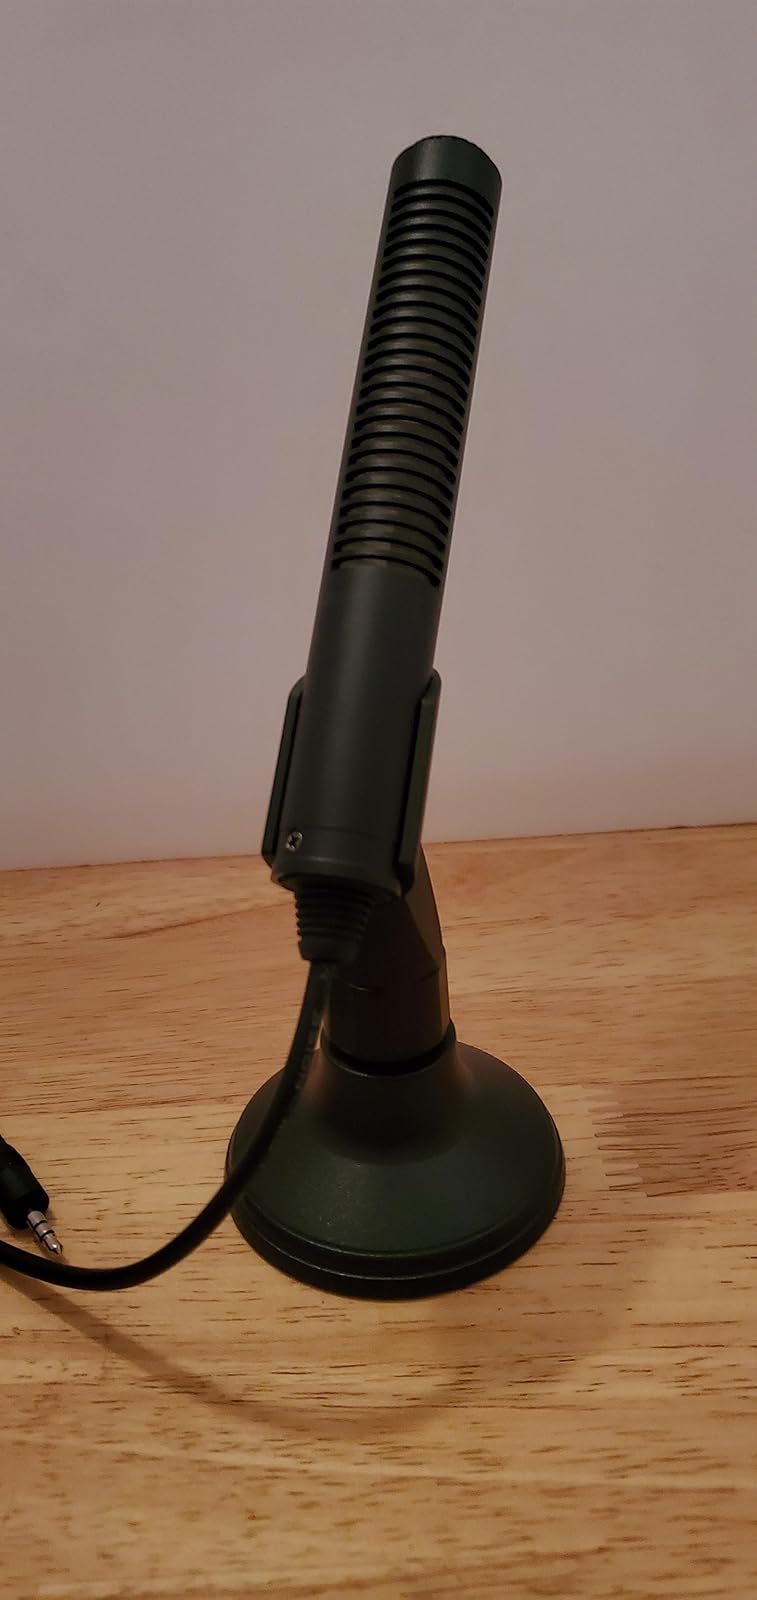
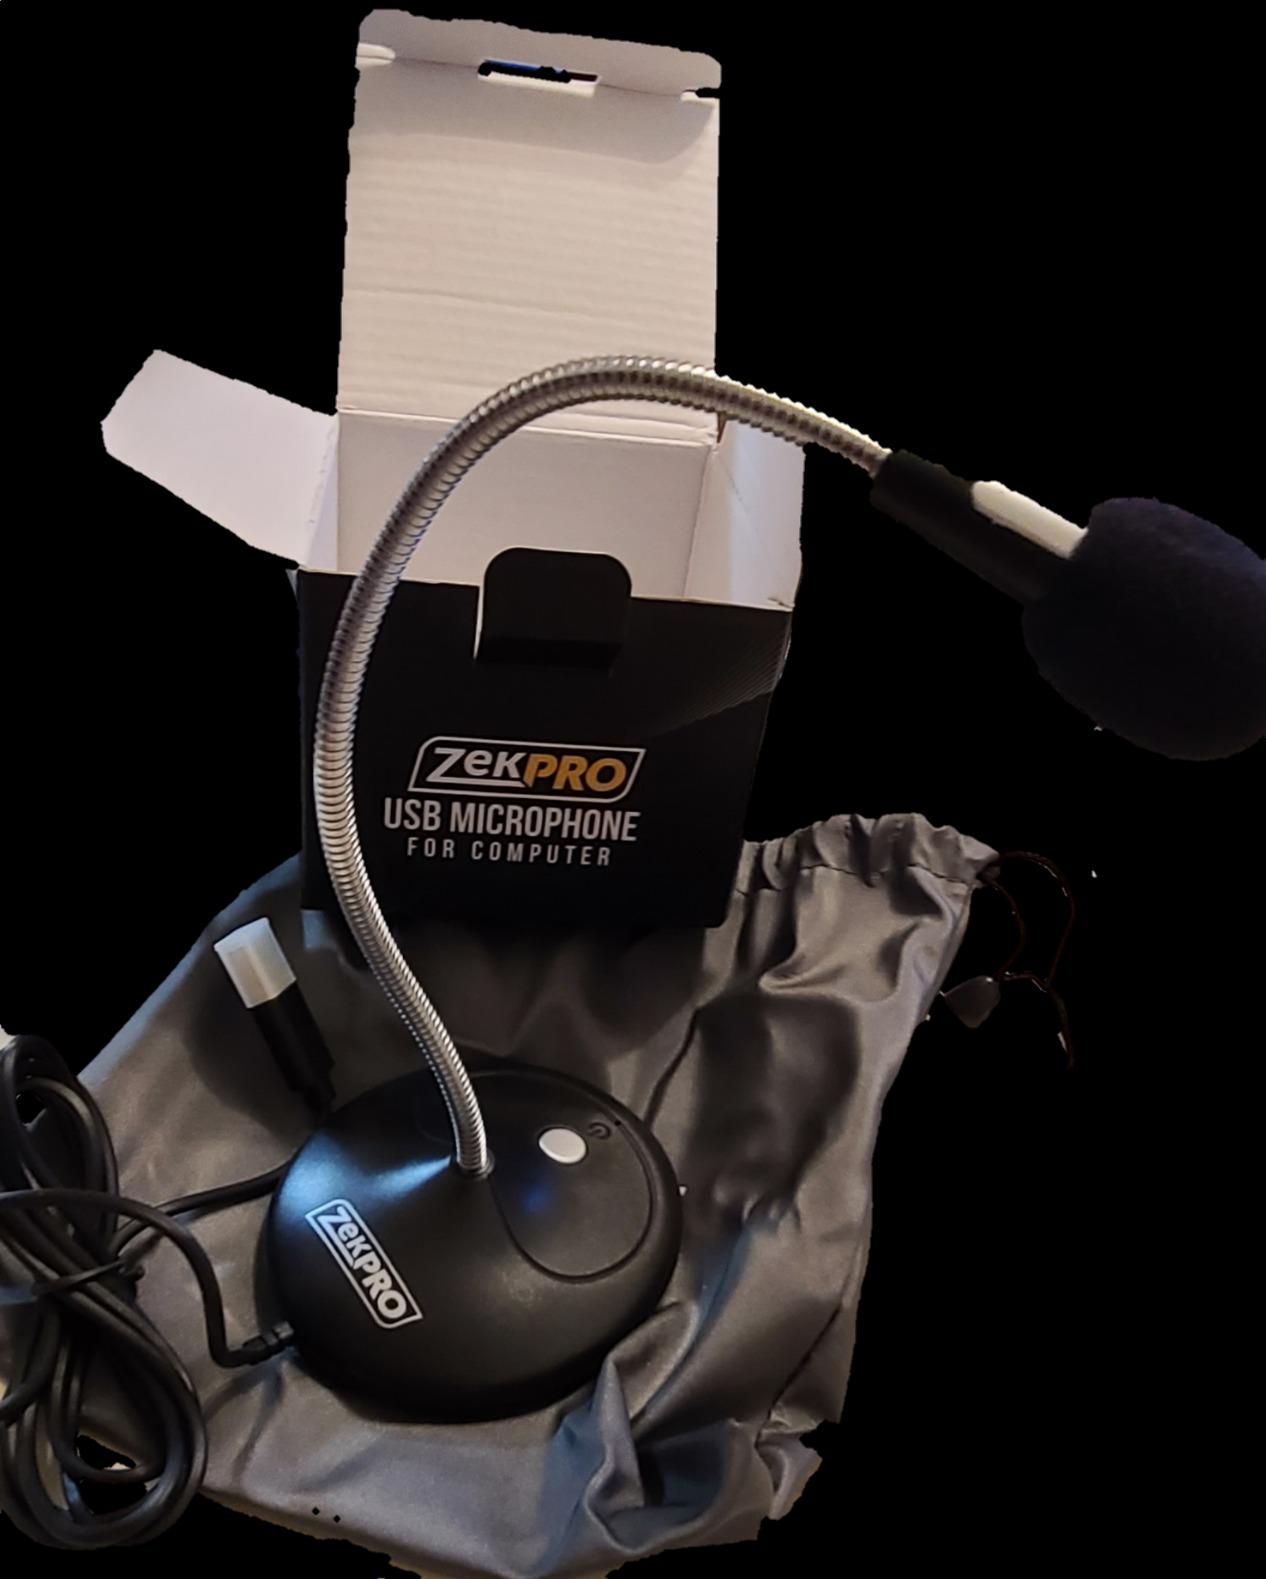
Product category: microphone
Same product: no